Sara Teasdale

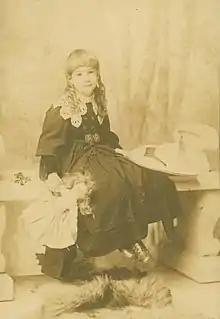
Photograph of Sara Teasdale as a young girl

Sara Teasdale was born on August 8, 1884. She had poor health for much of her childhood, so she was home schooled until age 9. It was at age 10 that she was well enough to begin school. She started at Mary Institute in 1898, but switched to Hosmer Hall in 1899, graduating in 1903. The Teasdale family lived at 3668 Lindell Blvd. and then 38 Kingsbury Place in St. Louis, Missouri. Both homes were designed by Sara's mother. The house on Kingsbury Place had a private suite for Sara on the second floor. Guests entered through a separate entrance and were admitted by appointment. This suite is where Sara worked, slept, and often dined alone.